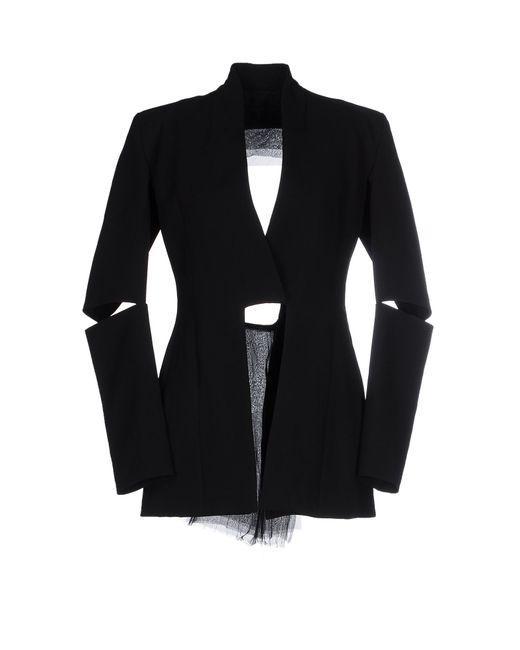
Abnehmbarer Ärmel lässiger schwarzer Damenmantel